Push-button telephone

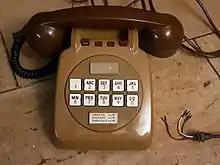
British GPO 726 telephone with DC signaling dial pad (1968).

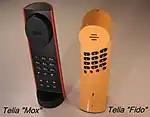
Telia "Mox" and "Fido"

Electronics within push-button telephones may provide several usability features, such as last number redial and storage of commonly called numbers. Some telephone models support additional features, such as retrieval of information and data or code and PIN entry.